9 Drayton Street

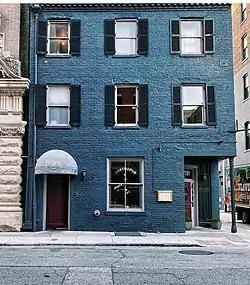
The building's Drayton Street elevation

9 Drayton Street is a historic building in Savannah, Georgia, United States. Located in the northeastern residential/tything block of Johnson Square, part of the Savannah Historic District, the building dates from 1853.